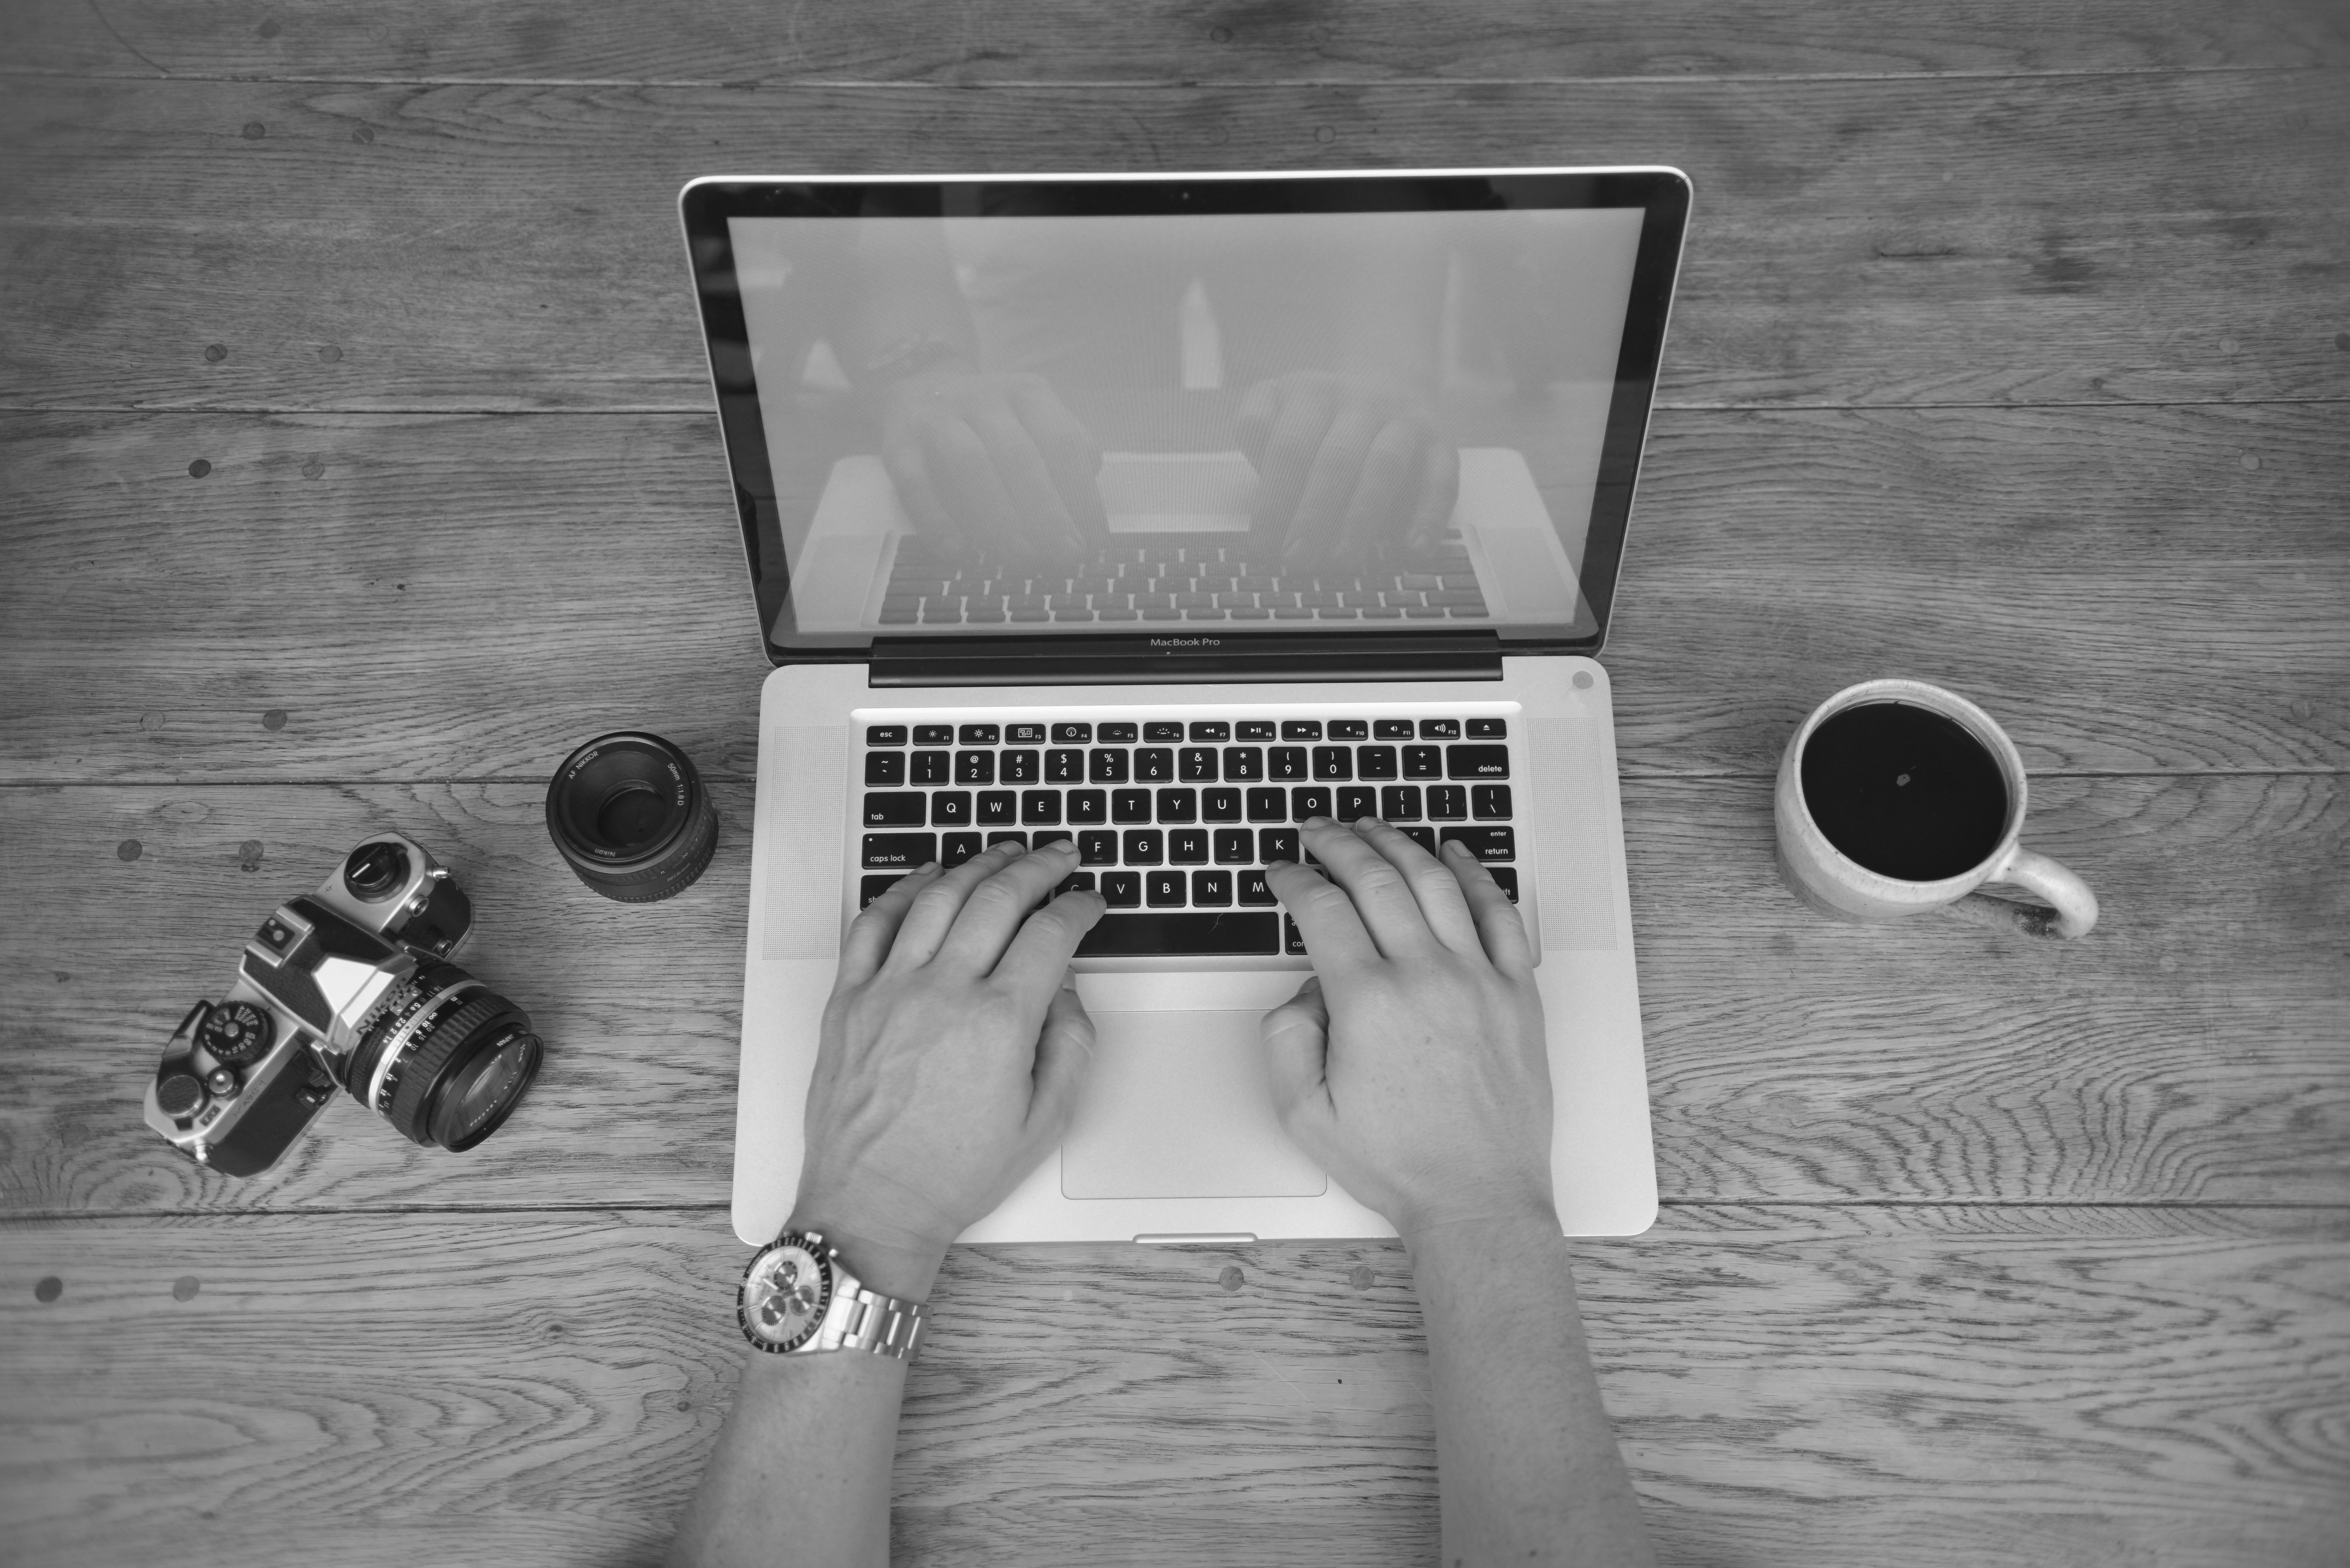
laptop, desk, computer, writing, apple, typing, man, working, person, coffee, black and white, white, camera, photography, cup, writer, black, monochrome, mug, write, programming, programmer, macbook pro, wristwatch, hands, photograph, image, shape, monochrome photography, coder